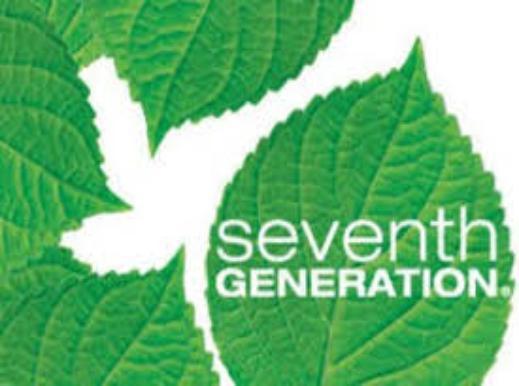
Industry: Necessities